Texas Military Department

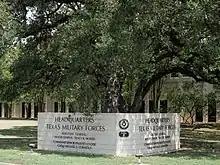
Texas Military Department HQ, Building Eight, Camp Mabry

The Texas STARBASE Austin is the Texas affiliate of the United States Department of Defense STARBASE program.